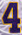
Number: 4